Martí Guixé

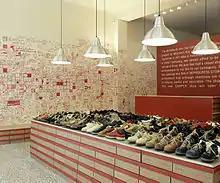
Martí Guixé, Camper Walk in Progress Shop system, Milan 2000, photo Inga Knoelke

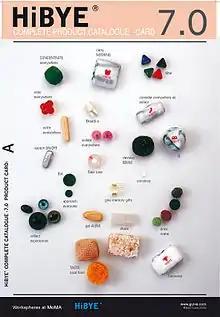
Martí Guixé, HiBYE Card, photo Inga Knoelke

In spite of his critical attitude Guixé designs products because, as he claims himself, he needs them. Among his clients are: Alessi, Authentics, Camper, Cha-cha, Chupa Chups, Corraini, DAMM, Danese, Dentsu, Desigual, Drill, Droog Design, Galeria H2O Barcelona, Imaginarium, Kesselskramer, Mediamatic, Magis, Nani Marquina, Rome Film Festival, Saporiti Italia, Trico, Vitra, Watx.